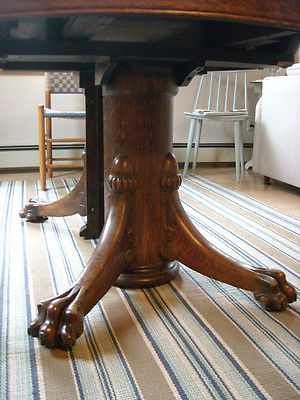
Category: table